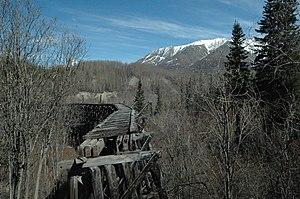
Le Copper River and Northwestern Railway était un chemin de fer américain de classe I qui apparut en 1907 pour transporter le cuivre de l'Alaska.
Kennecott est un camp minier abandonné, au nord de Valdez, dépendant de la Région de recensement de Valdez-Cordova, en Alaska, et situé dans le Parc national de Wrangell-St. Elias. Proche de mines de cuivre les plus pures de la planète, celles-ci furent exploitées jusqu'à leur épuisement, à la fin des années 1940. Le camp Kennecott a été déclaré National Historic Landmark en 1986.